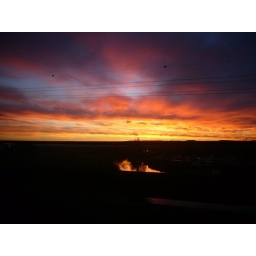
Sunrise from passengers seat of a car going &amp;gt;100 mph, somewhere in Germany...